Alicia Munroe

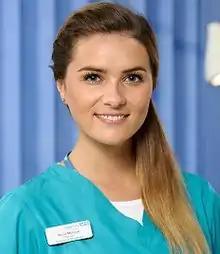
Chelsea Halfpenny as Alicia Munroe

Alicia Munroe is a fictional character from the BBC medical drama "Casualty", played by Chelsea Halfpenny. She first appears in the series thirty episode "Cradle to Grave", broadcast on 19 September 2015. The character is introduced as an F2 doctor for a workplace bullying storyline with registrar Lily Chao (Crystal Yu), appearing for a stint of eight episodes. Alicia is characterised as bright, bubbly and a try-hard, making her appear naive. Despite this, Alicia is a brilliant doctor who always does more than is acceptable for her patients. Alicia's backstory states that she has grown up in Newcastle where she attended medical school, but recently moved to Holby.